207 series (JR West)

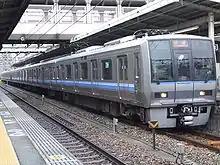

With the introduction of the 321 series fleet from 2005, the 207 series fleet was re-liveried from its original two-tone blue scheme to a navy-and-orange color scheme, matching that of the 321 series.